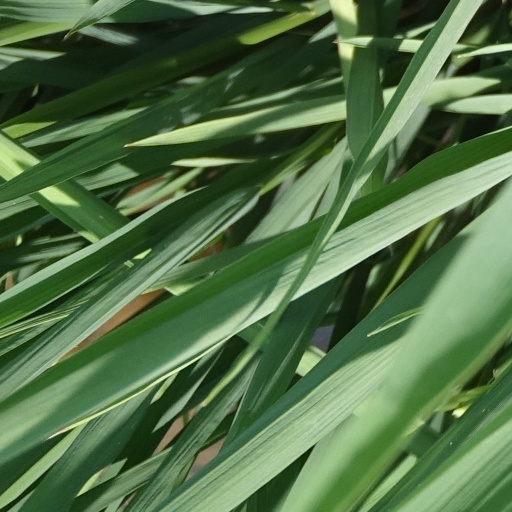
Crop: rice